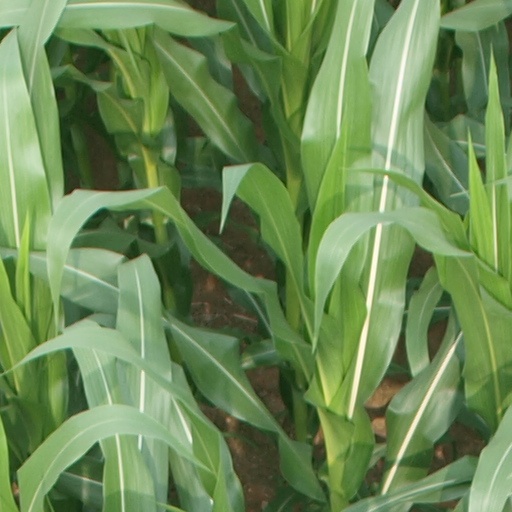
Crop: maize; corn